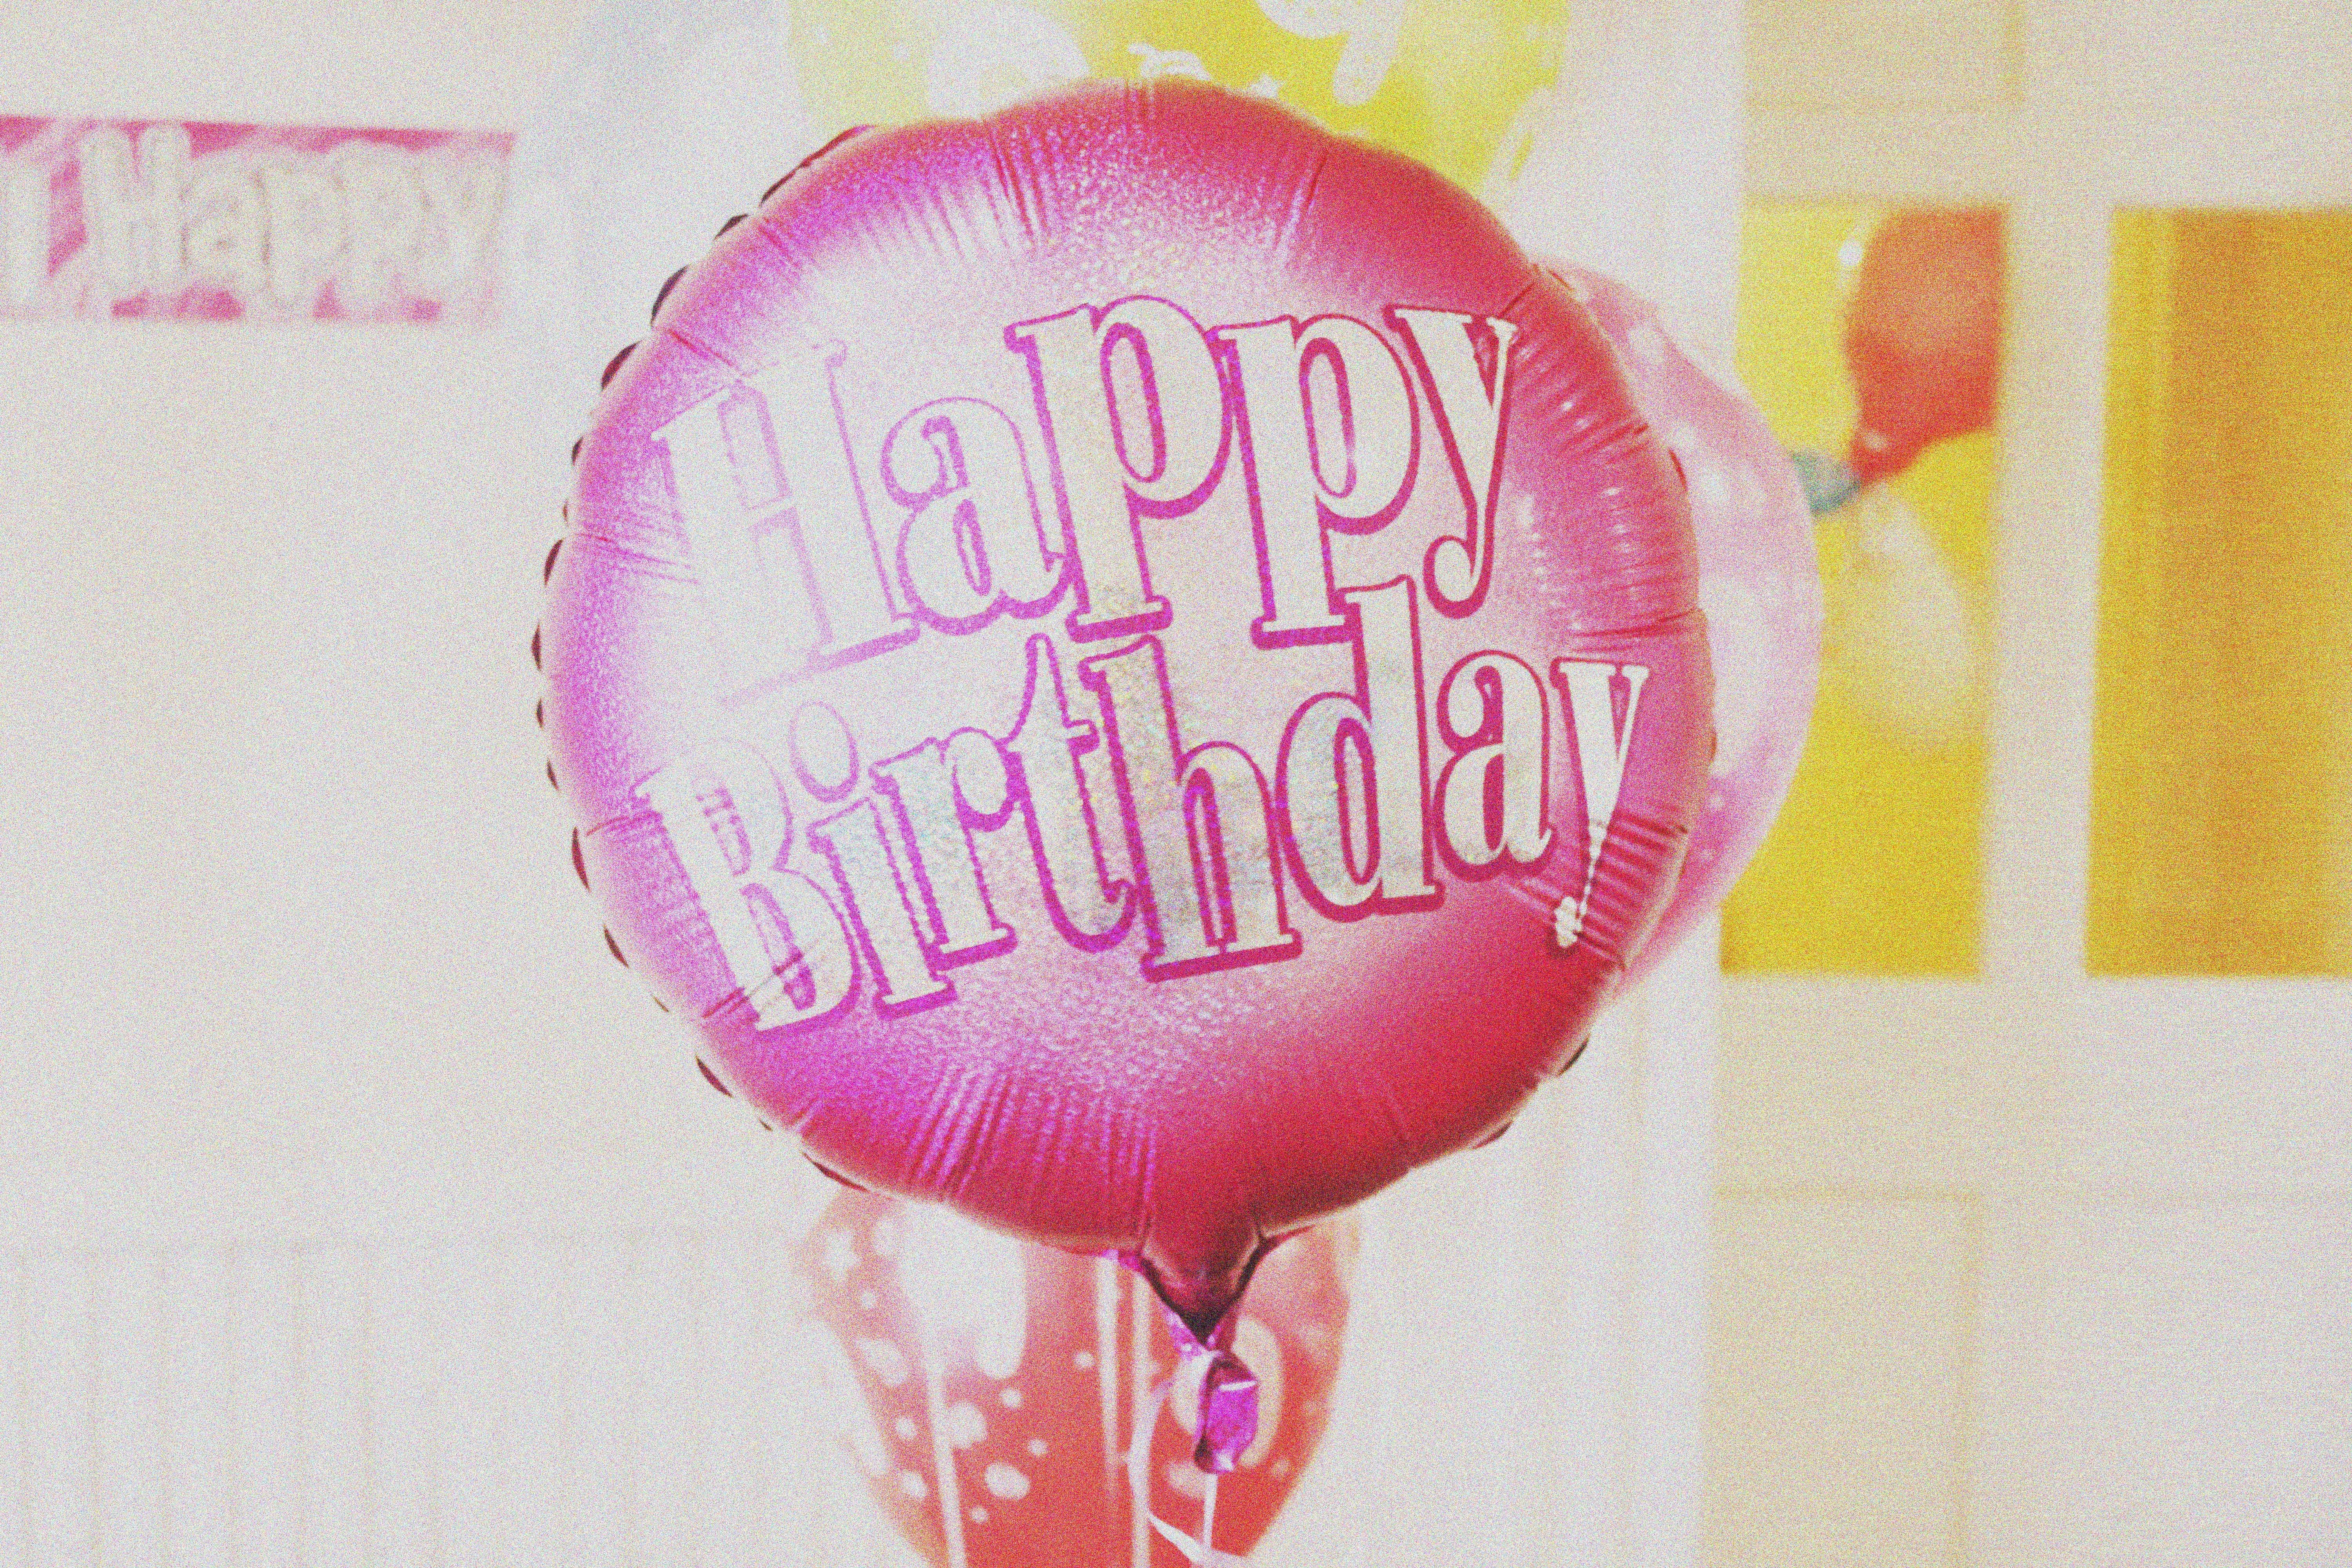
balloon, heart, pink, toy, party, party supply